Describe the emotion expressed in this image:  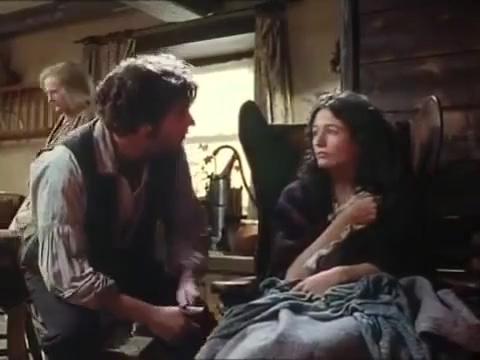
This person displays Suffering, valence and arousal with low intensity.